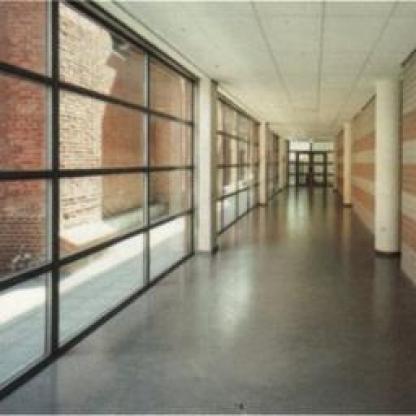
Scene: Indoor